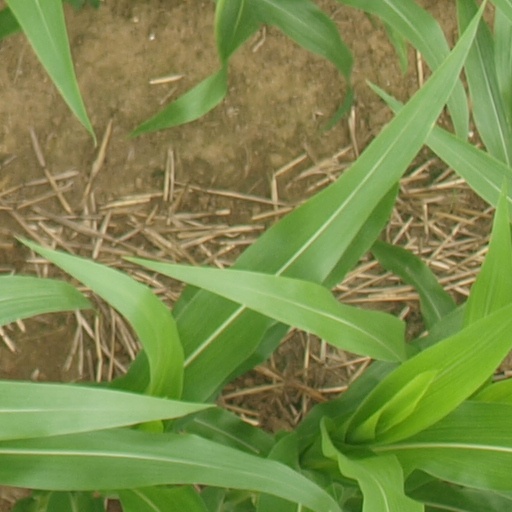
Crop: maize; corn